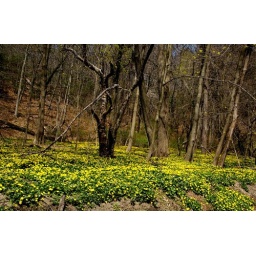
a blanket of the tiney yellow flowers that were in my mom's yard .. they are just wonderful!